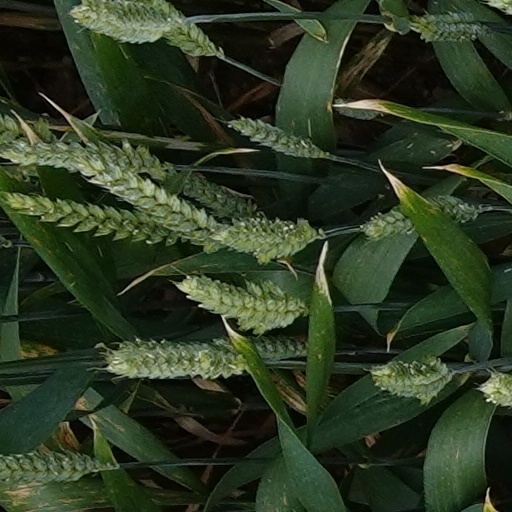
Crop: wheat